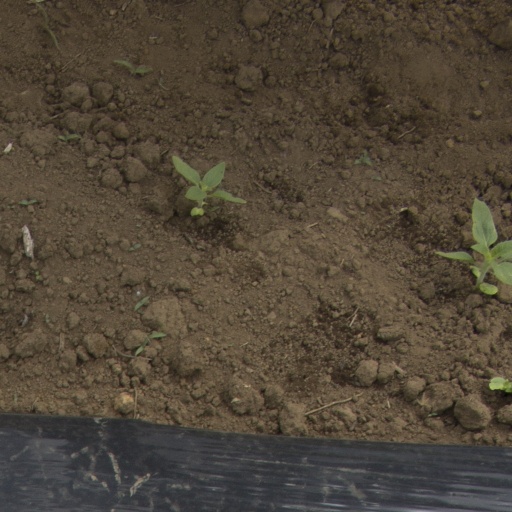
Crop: Jerusalem artichoke